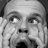
Emotion: surprise